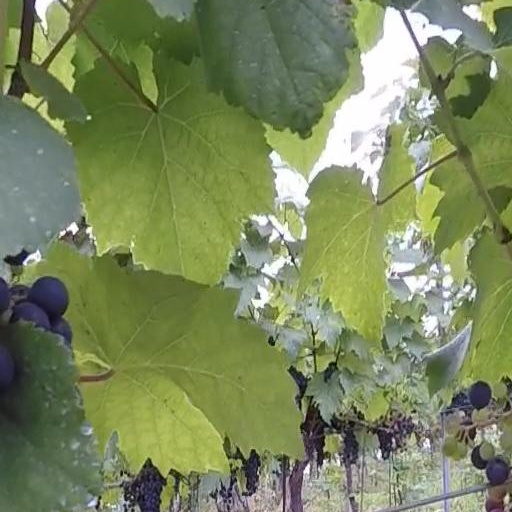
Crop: grape